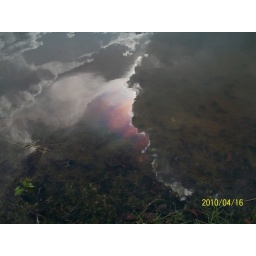
sky in water